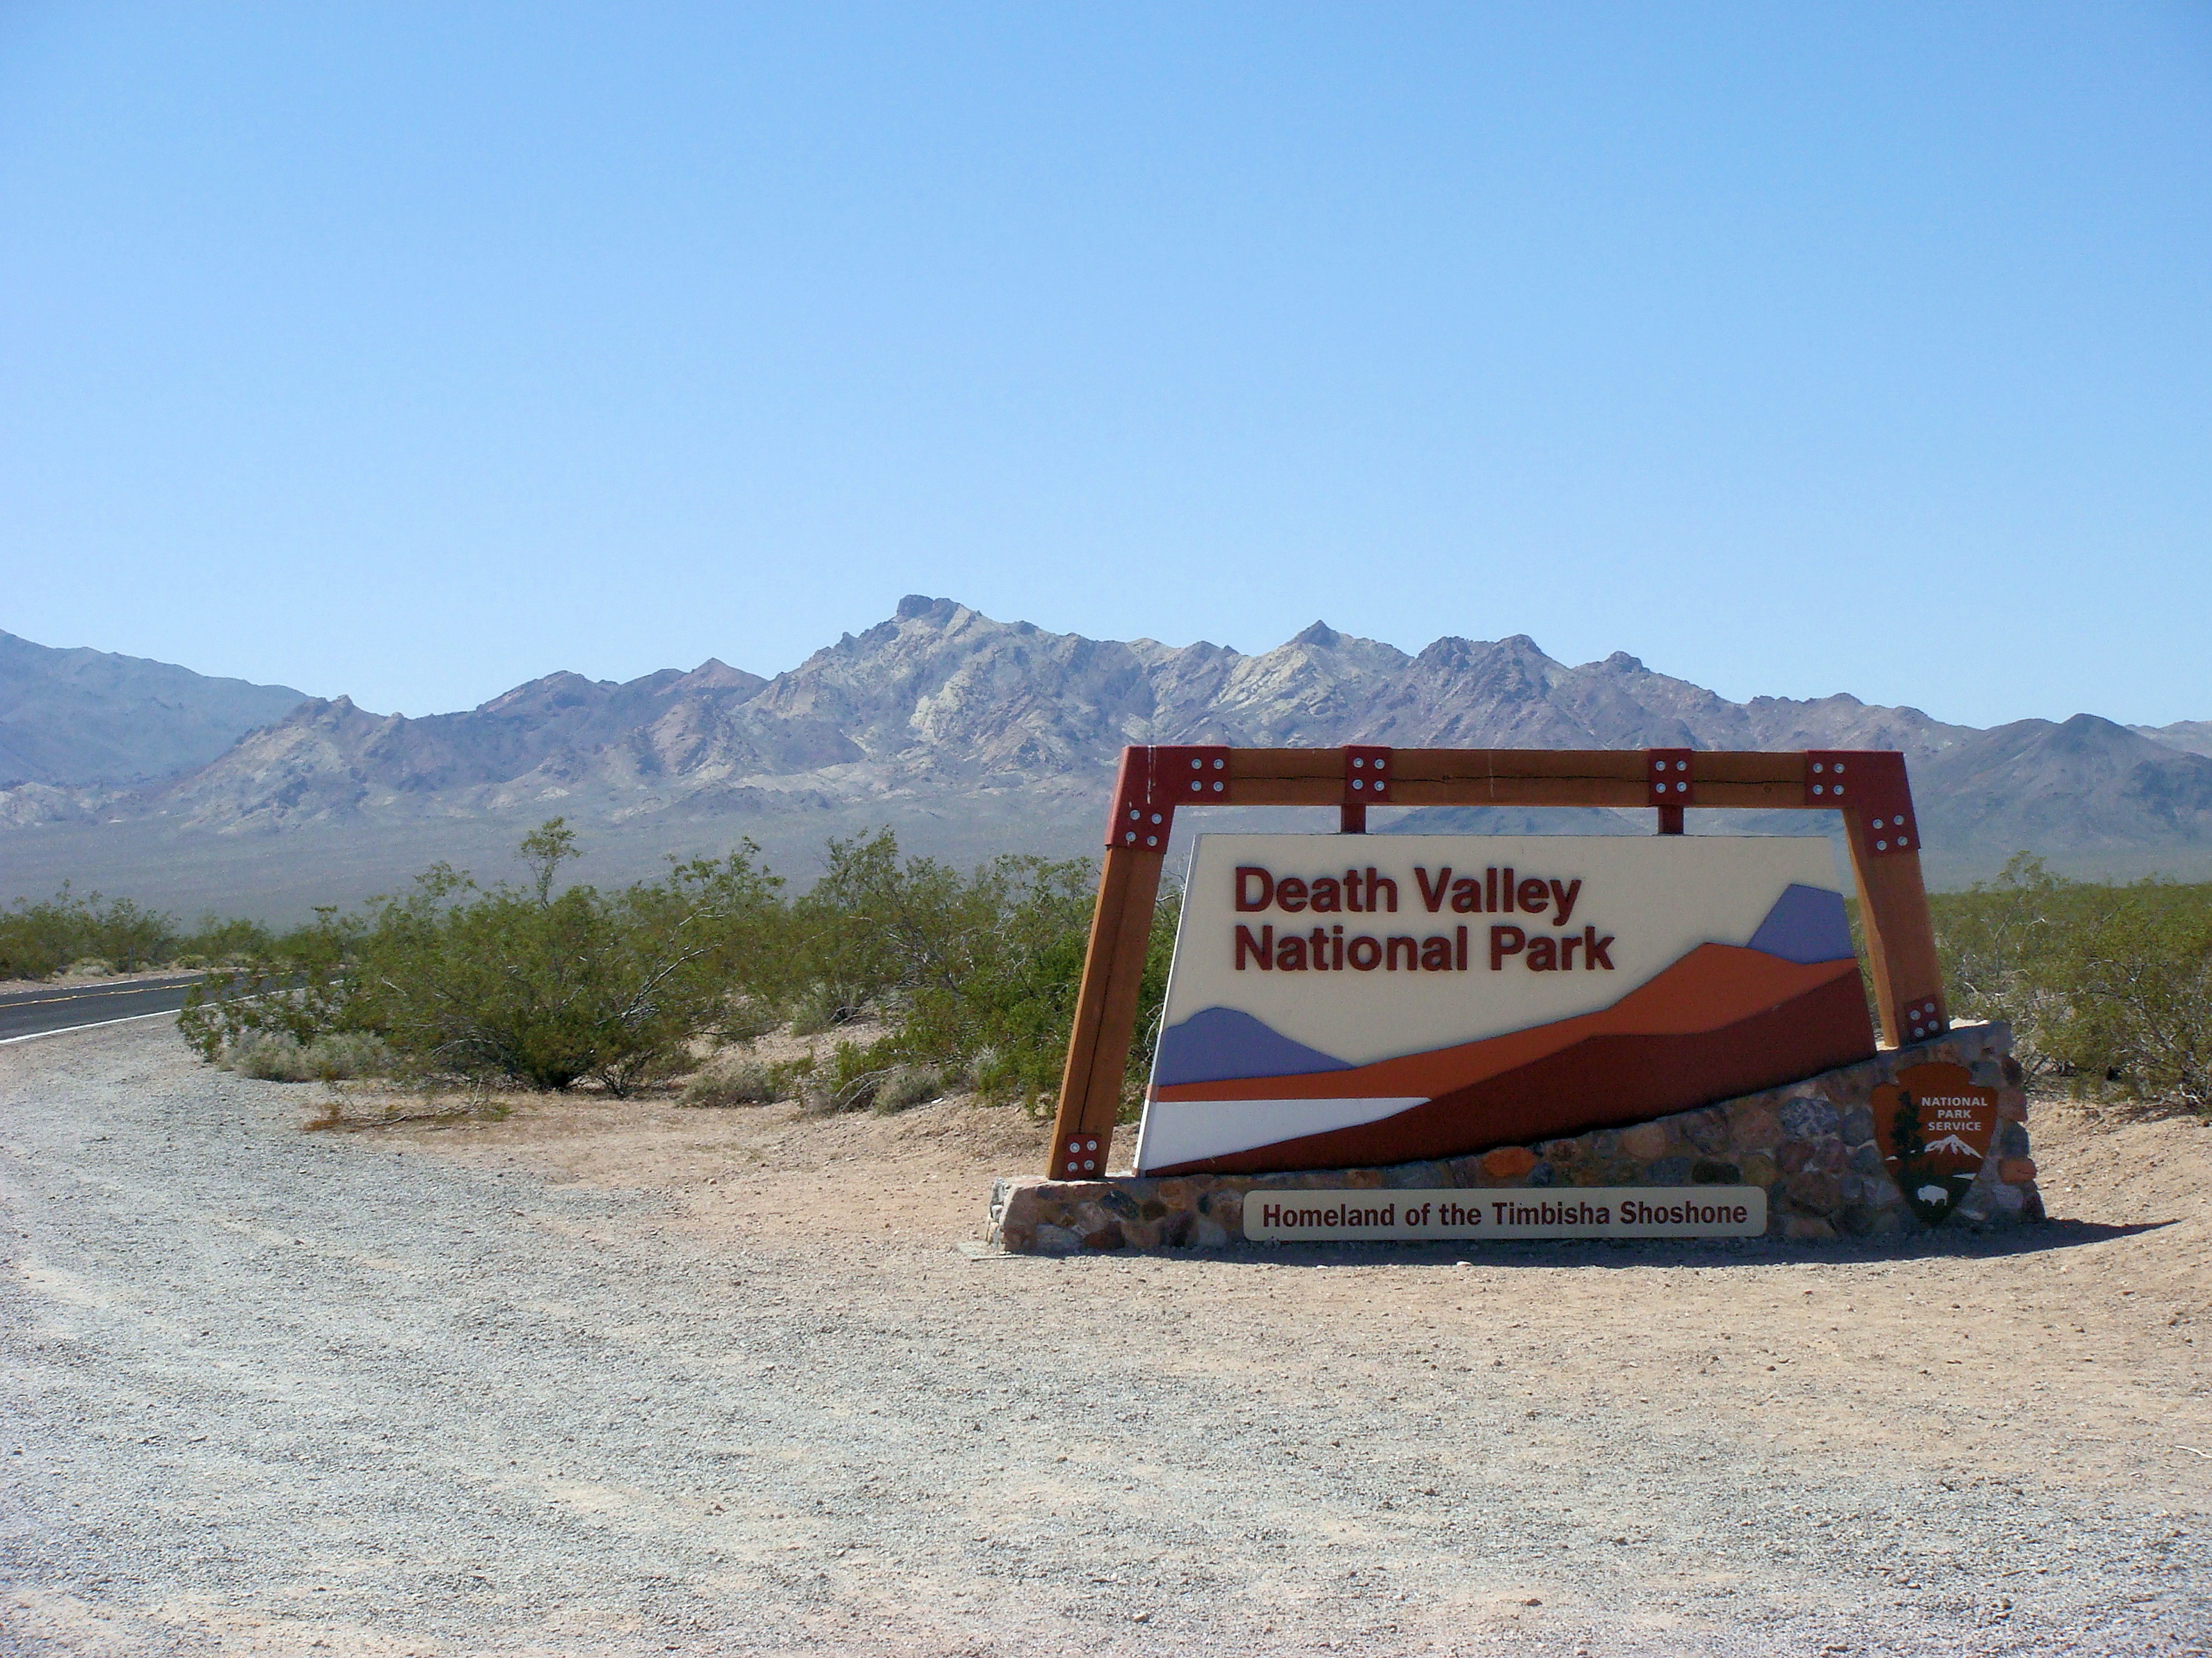
landscape, nature, sand, mountain, board, desert, vehicle, usa, america, national park, road trip, death valley, natural environment, entrance sign, park entrance